Jakob Edelstein

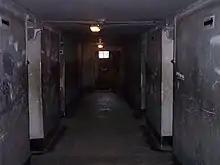
Death Block 11

At a count in the ghetto on 9 November 1943 a difference of 55 Jews between the registered and the actual number of inmates appeared. Edelstein was accused of aiding the escape of inmates and was arrested on November 11, 1943.